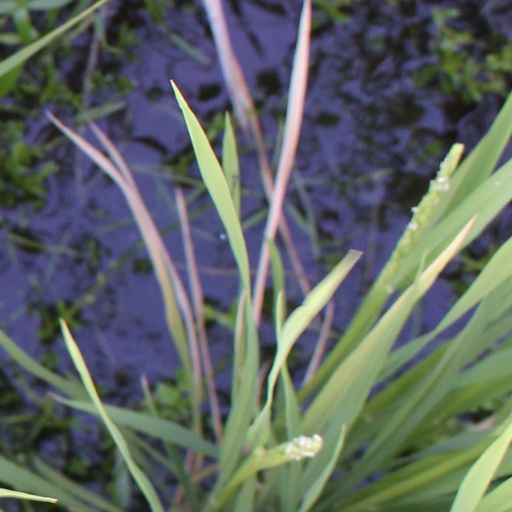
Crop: rice